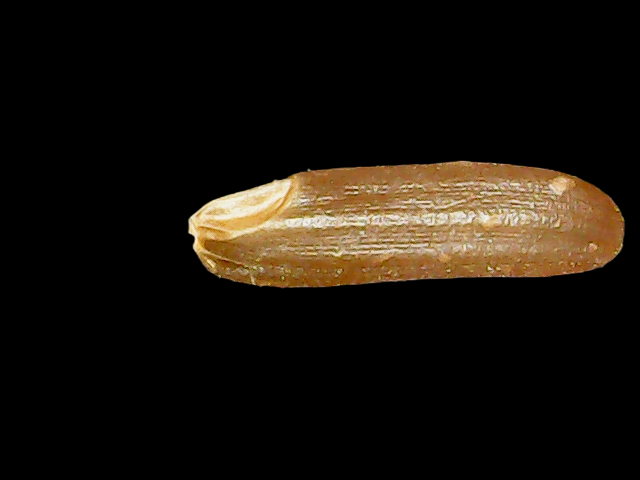
Rice variety: Binadhan20